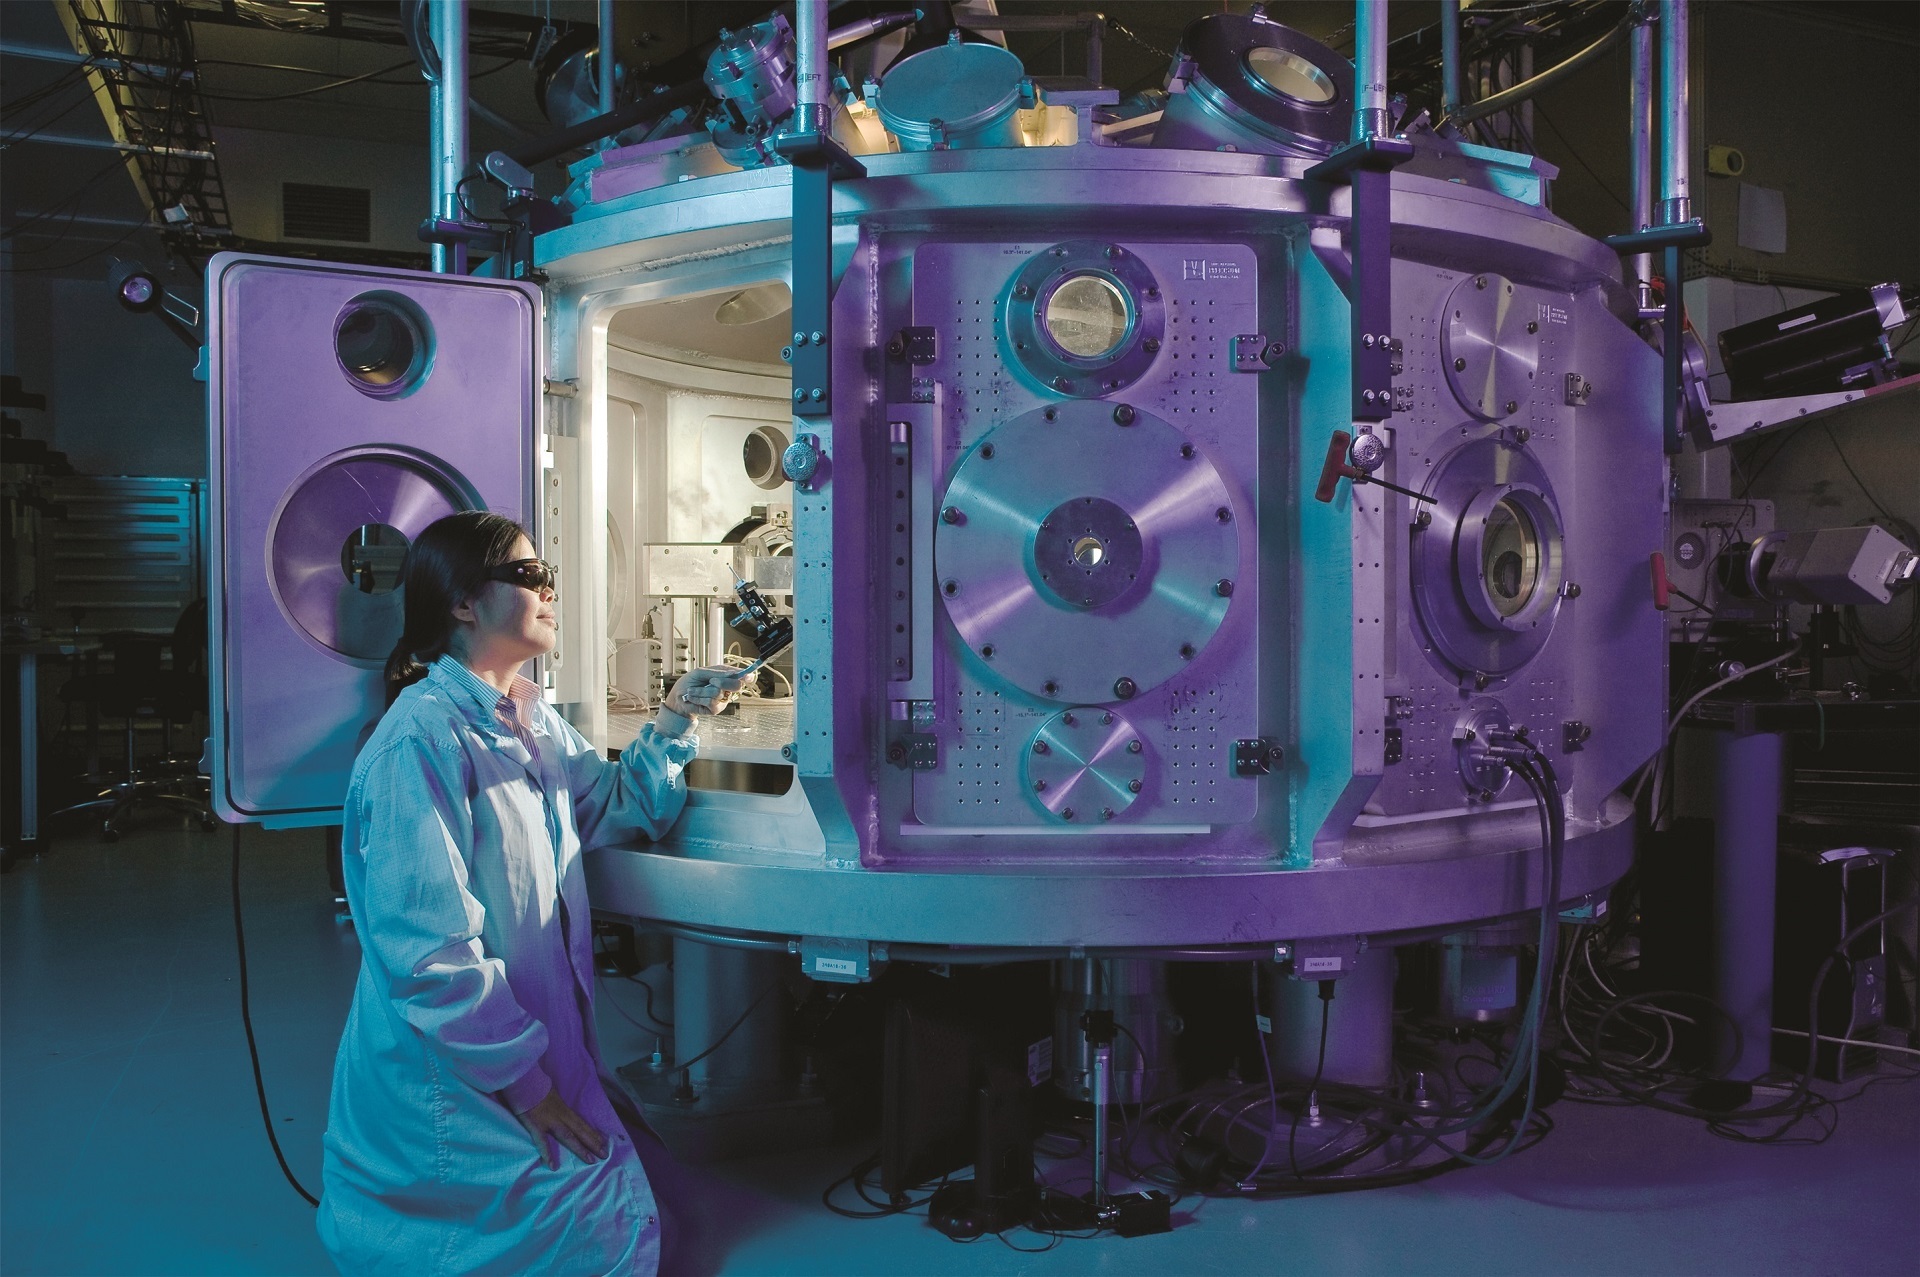
vehicle, equipment, machine, energy, research, science, engine, chamber, test, physics, lab, scientific, national laboratory, scientist, experiments, aircraft engine, automotive engine part, physicist, positron, titan laser, lawrence livermore